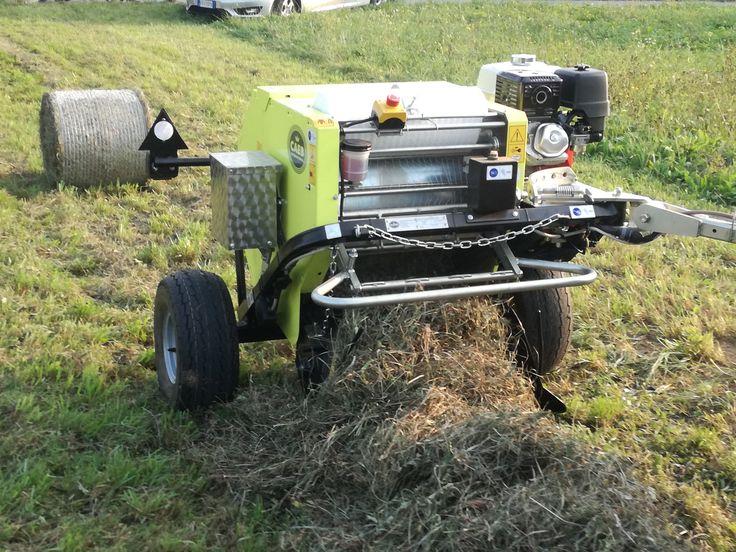
Mfumo wa kilimo cha kisasa na cha kitaalamu cha kiteknolojia zaidi, kinachohusisha matumizi ya mashine mbalimbali katika utendaji kazi wake, mfumo huu unatarajiwa kumpatia mkulima faida kubwa kwani hautegemei hali ya eneo husika.